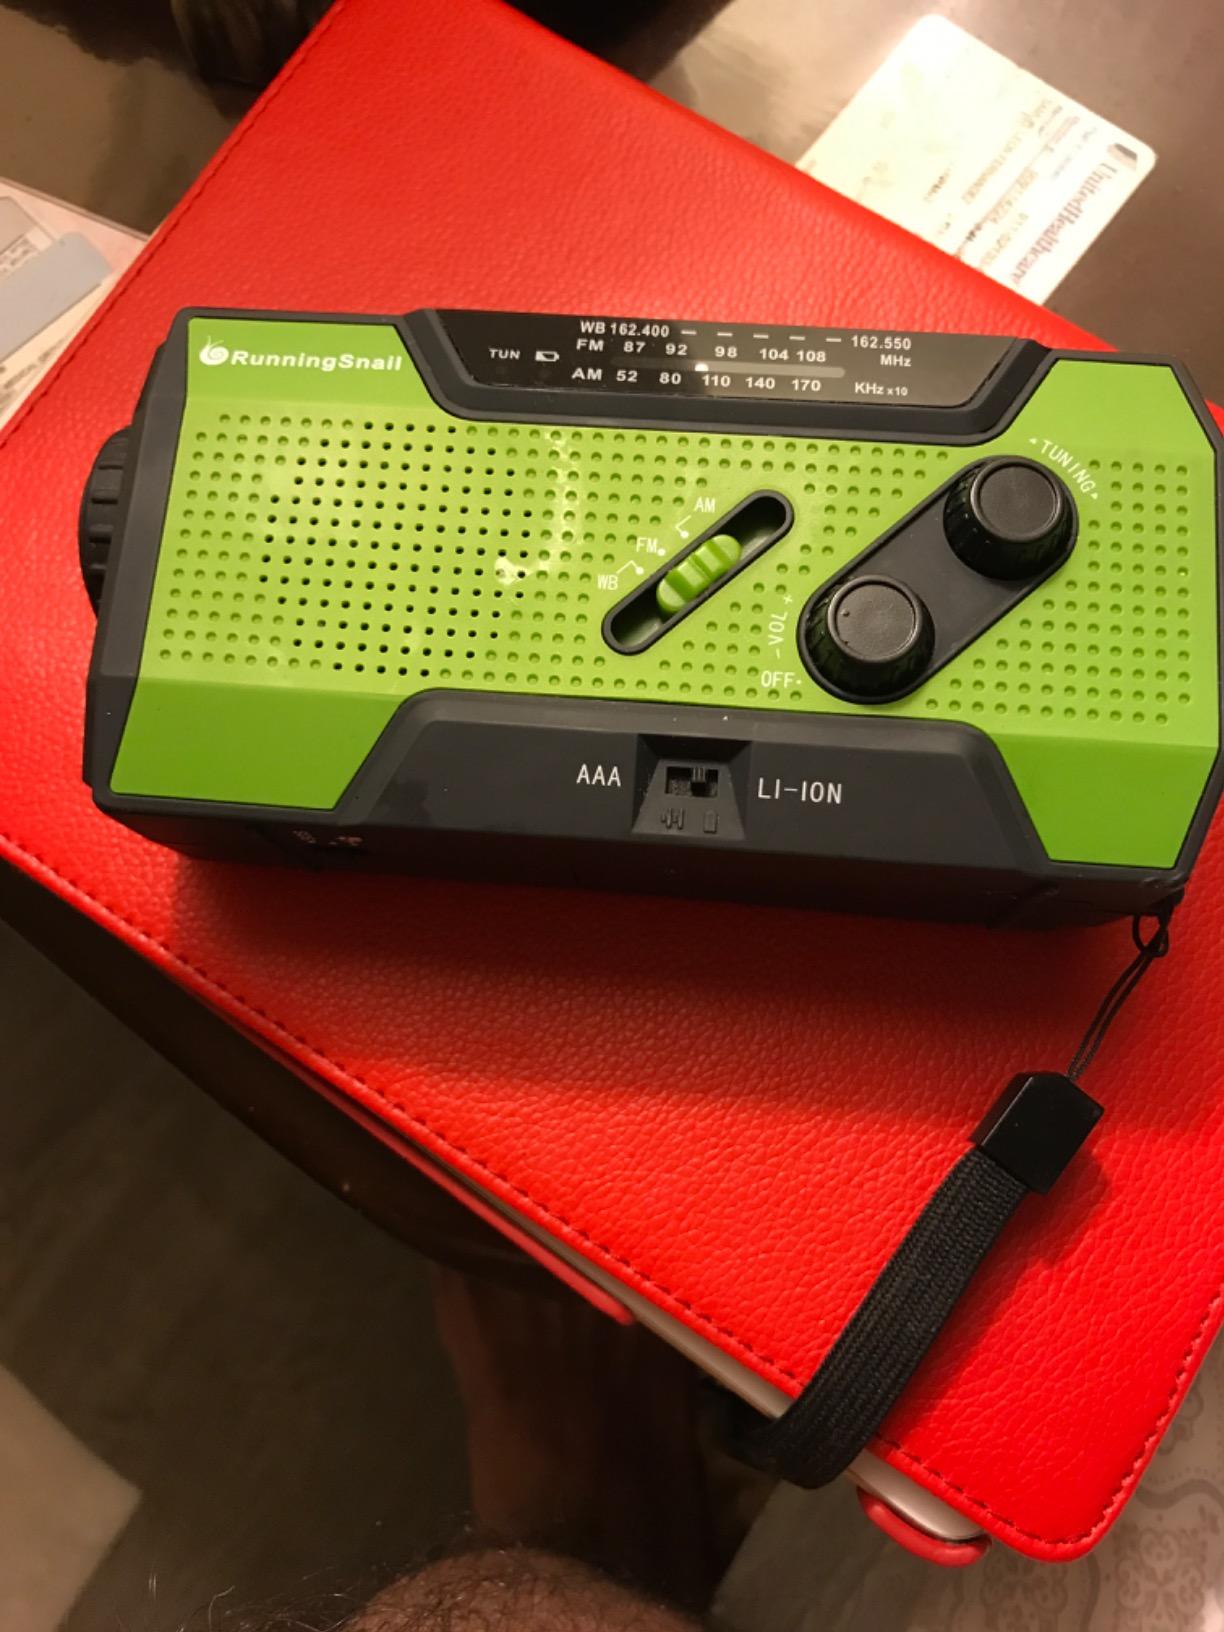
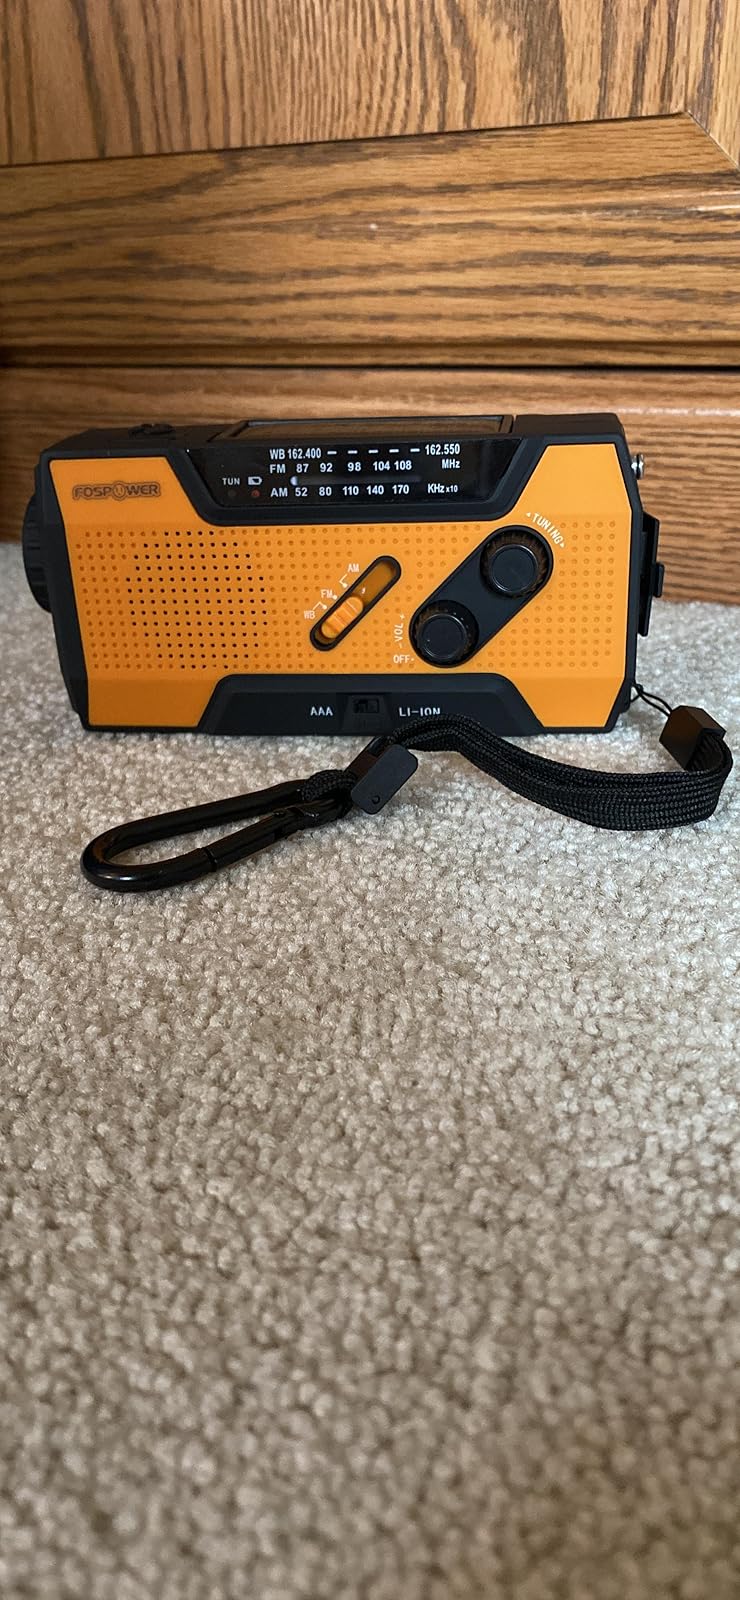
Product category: radio
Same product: no